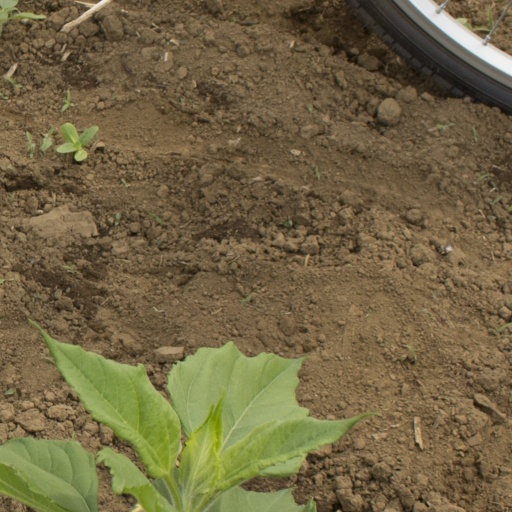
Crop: Jerusalem artichoke